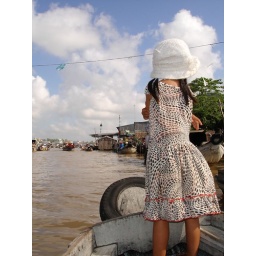
Little girl in our boat